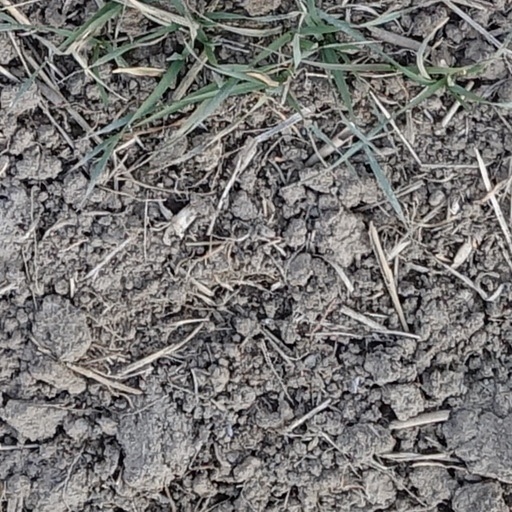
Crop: wheat